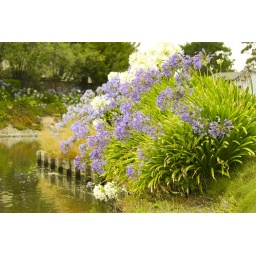
some of the cool flower bushes around our lake